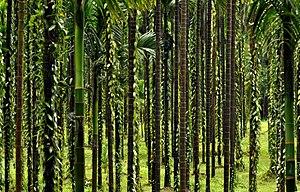
L'Areca est un genre de palmiers à feuilles pennées, issu de la famille des Arecaceae et originaire des forêts tropicales de Chine et d'Inde. Son espèce la plus connue est le palmier à bétel.